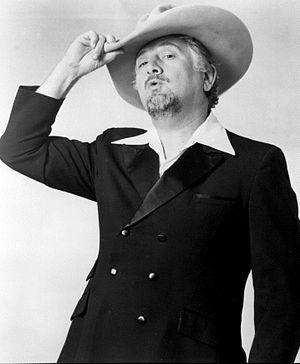
Jack Clement, né le 5 avril 1931 à Memphis dans le Tennessee et mort le 8 août 2013 à Nashville, est un chanteur, auteur-compositeur et producteur américain. Intronisé en 2013 au Country Music Hall of Fame, il est connu pour avoir activement participé à la valorisation et à la production sur scène d'artistes et de groupes de rock, tels que Johnny Cash et U2, et à la découverte de chanteurs comme Jerry Lee Lewis ou encore, l'un des premiers artistes noirs de la musique country, Charley Pride.